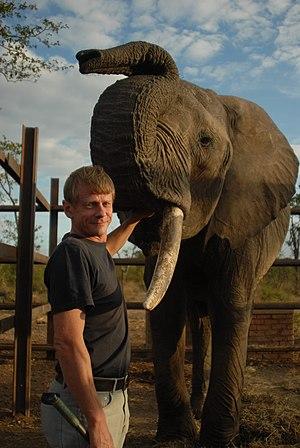
L'Éléphant de savane d'Afrique ou simplement Éléphant de savane est une espèce de mammifères de la famille des Éléphantidés. Il s'agit d'un des plus grands animaux terrestres, qui mesure en moyenne 4 mètres à l'épaule et pèse environ 6 tonnes pour le mâle et 4 tonnes pour la femelle. Cette espèce se rencontre en prairie, marécage, et bord de fleuve, jusqu'en Afrique du Sud. Il fait partie des éléphants contemporains survivants.
Dan Albert John Koehl à Stockholm, Suède, est un gardien de zoo, un soigneur d’éléphant et un maître d’écurie franco-suédois. Auteur de l'Encyclopédie des éléphants, il a été décrit comme "l'un des experts les plus renommés d'Europe sur les éléphants".